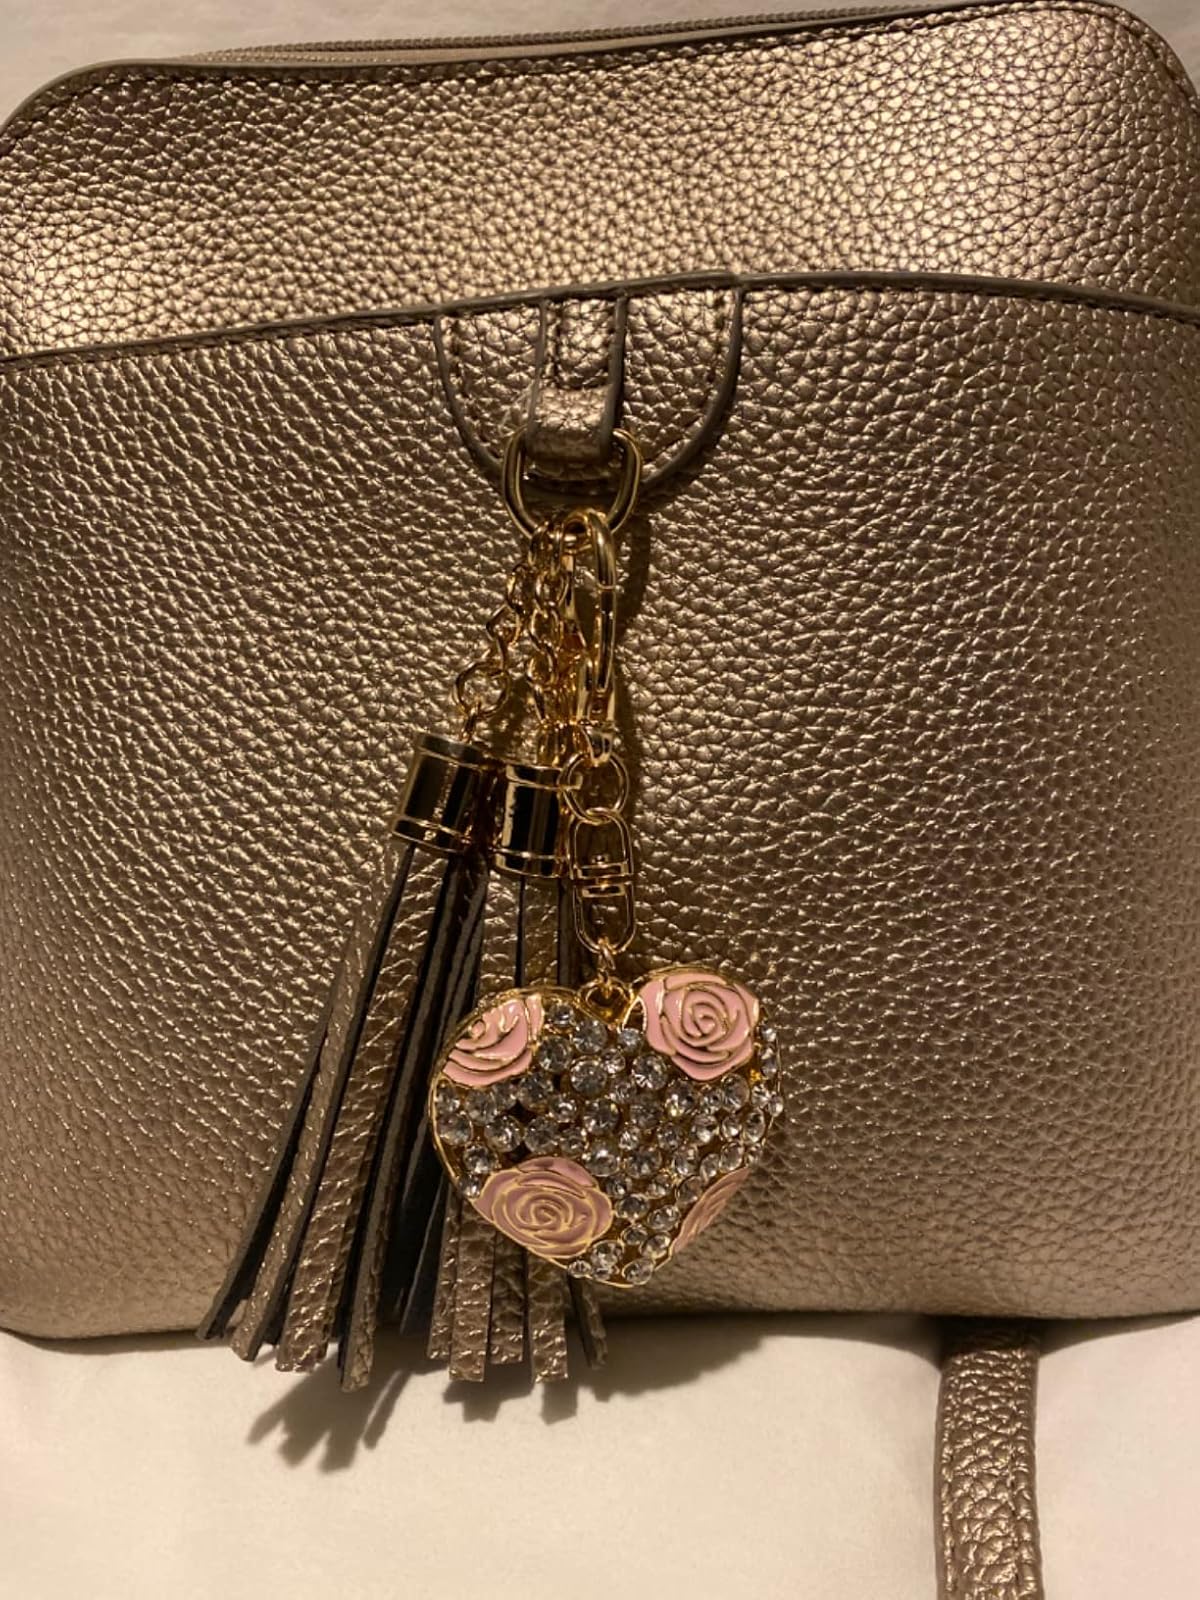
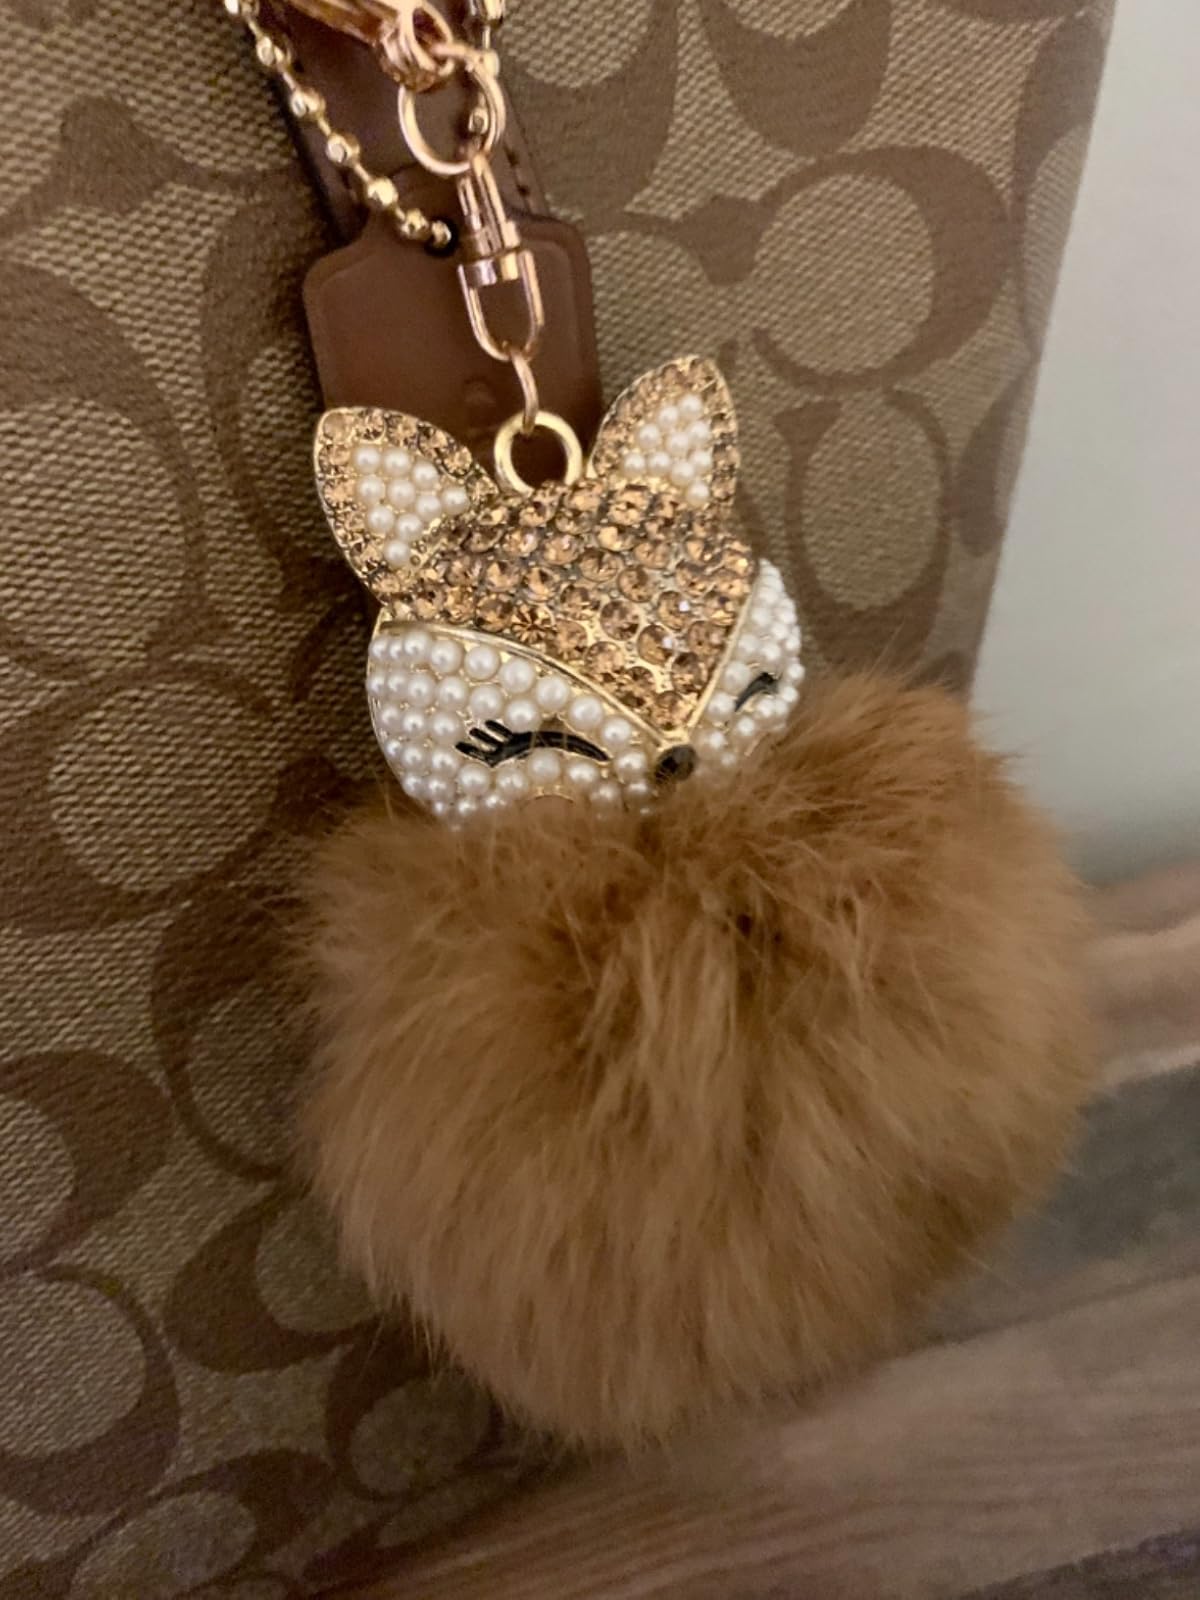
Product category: accessories_keychain
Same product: no